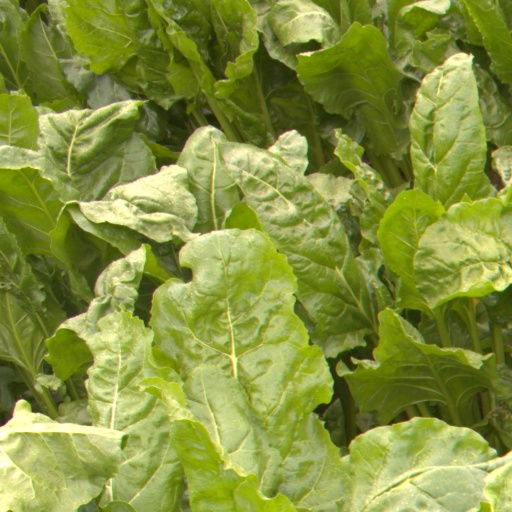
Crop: sugar beet